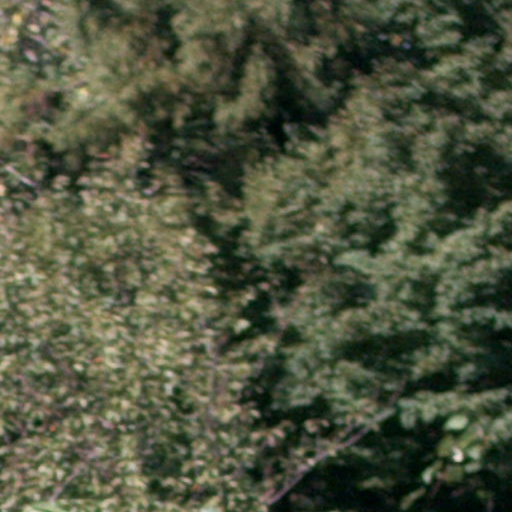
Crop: cassava